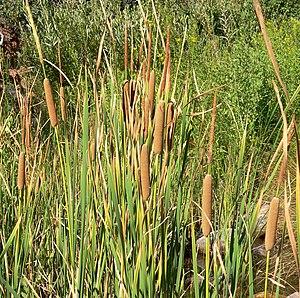
Typha domingensis est une espèce de plante vivace monocotylédone du genre Typha et de la famille des Typhaceae. Elle croît dans les zones tempérées de l'hémisphère nord. Elle fleurit au printemps et donne des fruits au milieu de l'automne.